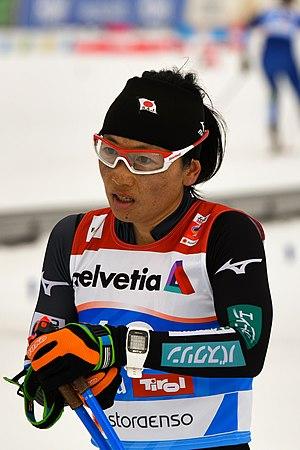
Masako Ishida, née le 5 novembre 1980 à Bihoro est une fondeuse japonaise en activité.